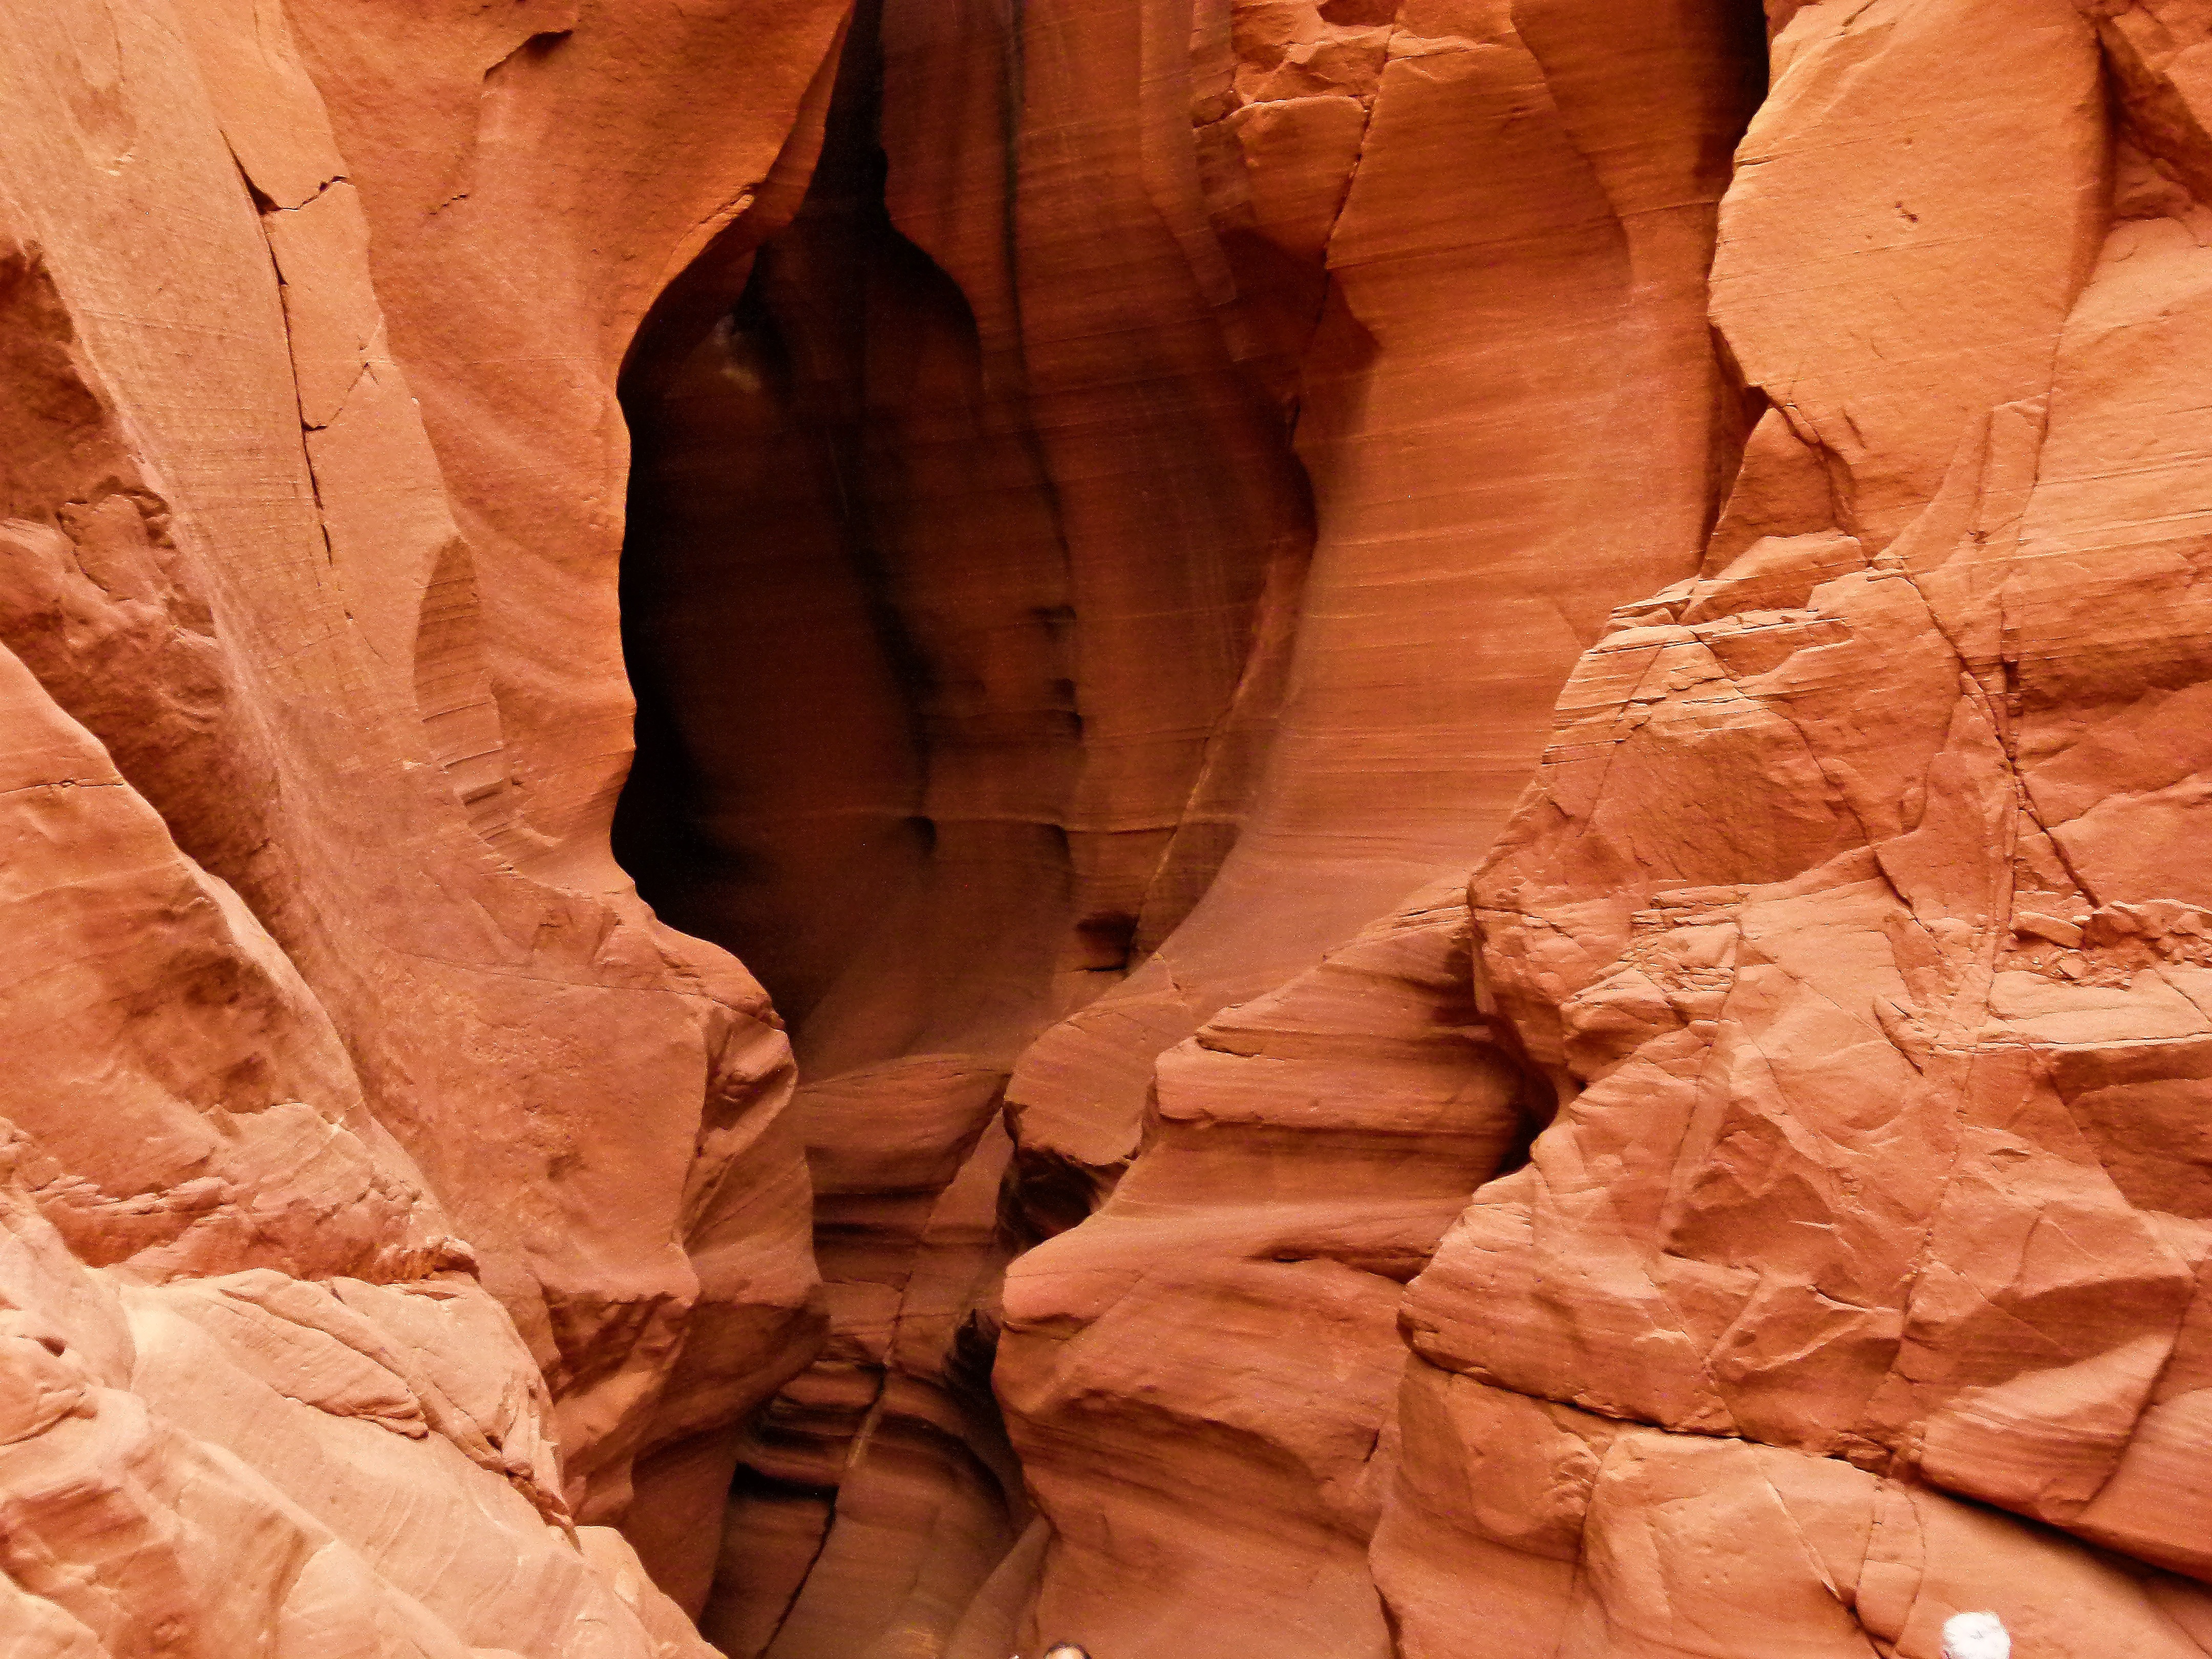
nature, rock, desert, formation, dry, arch, red, scenery, usa, canyon, page, antelope, erosion, arizona, rocks, geology, badlands, hot, upper, tourist attraction, slot, wadi, landform, sand stone, geographical feature